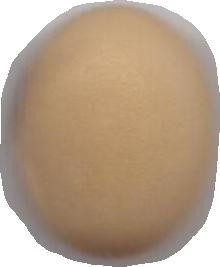
Variety: Anjasmoro